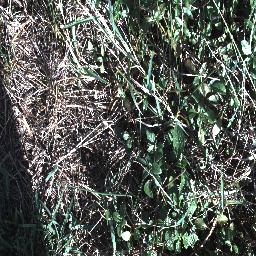
Label: negative